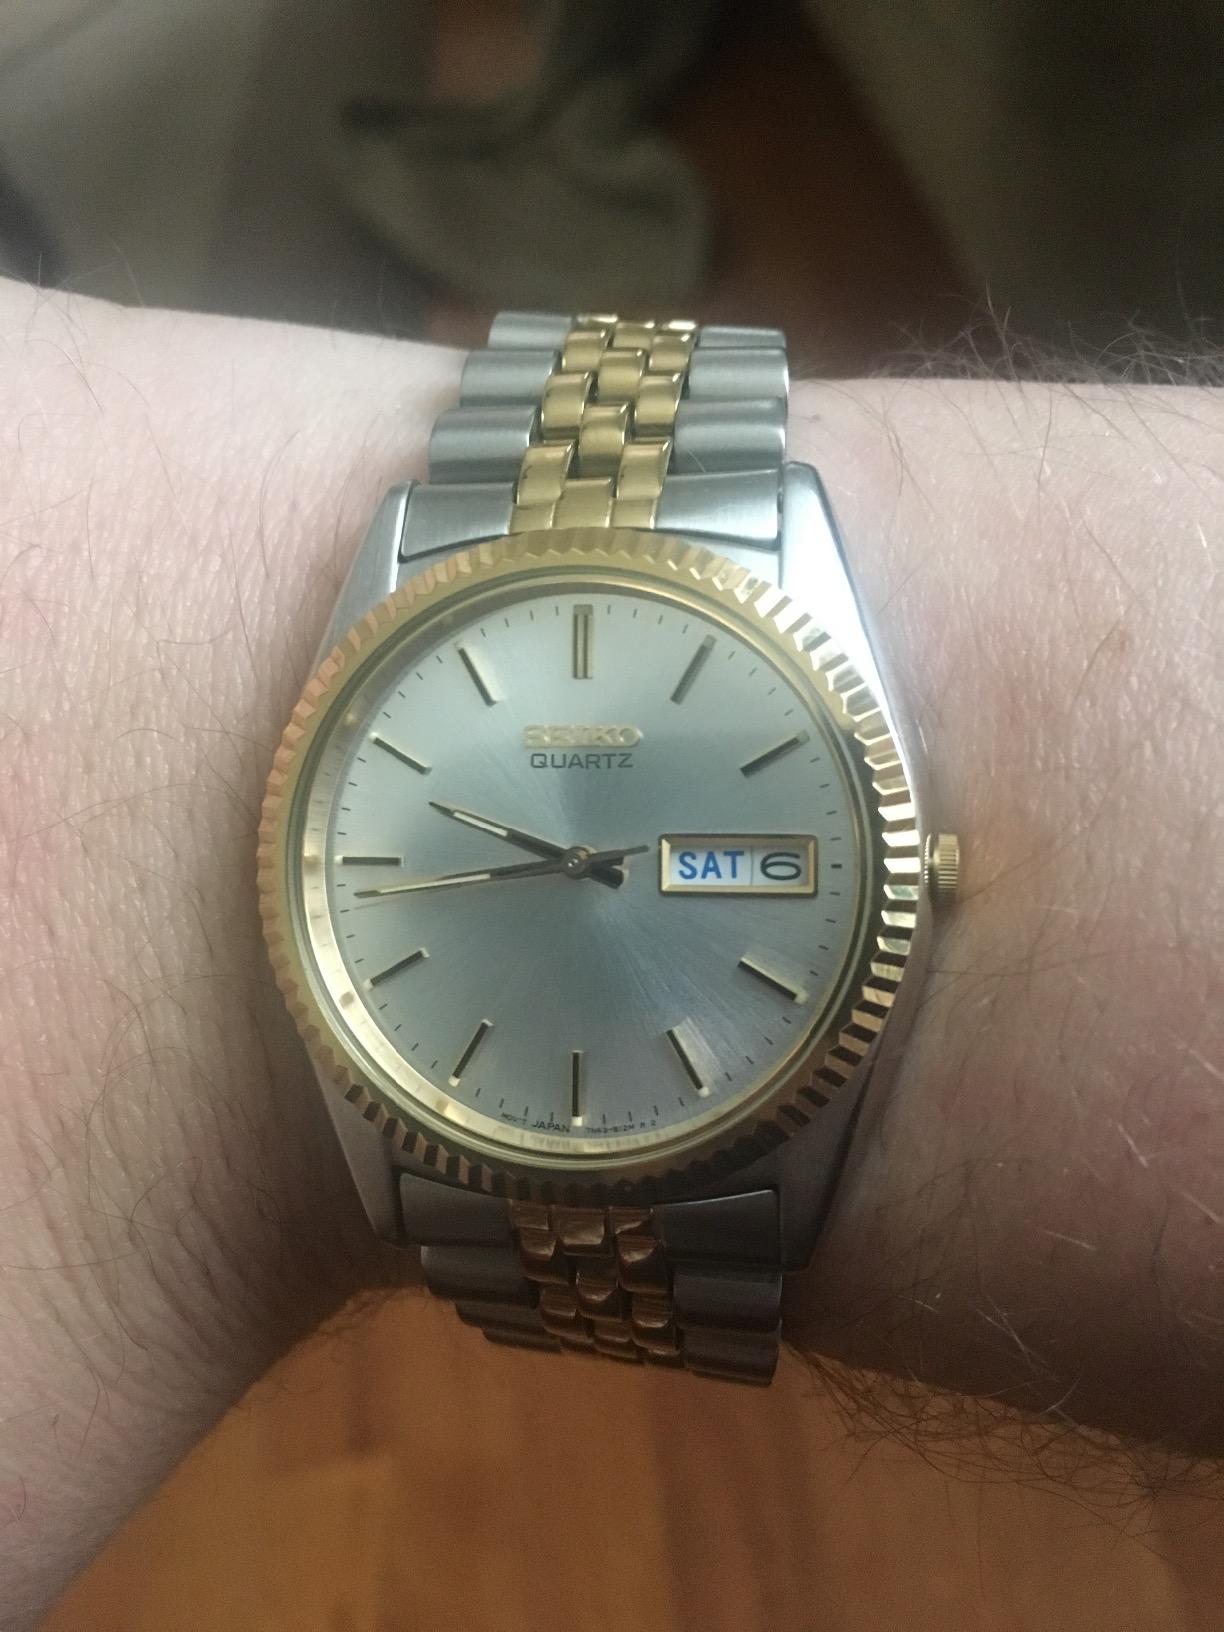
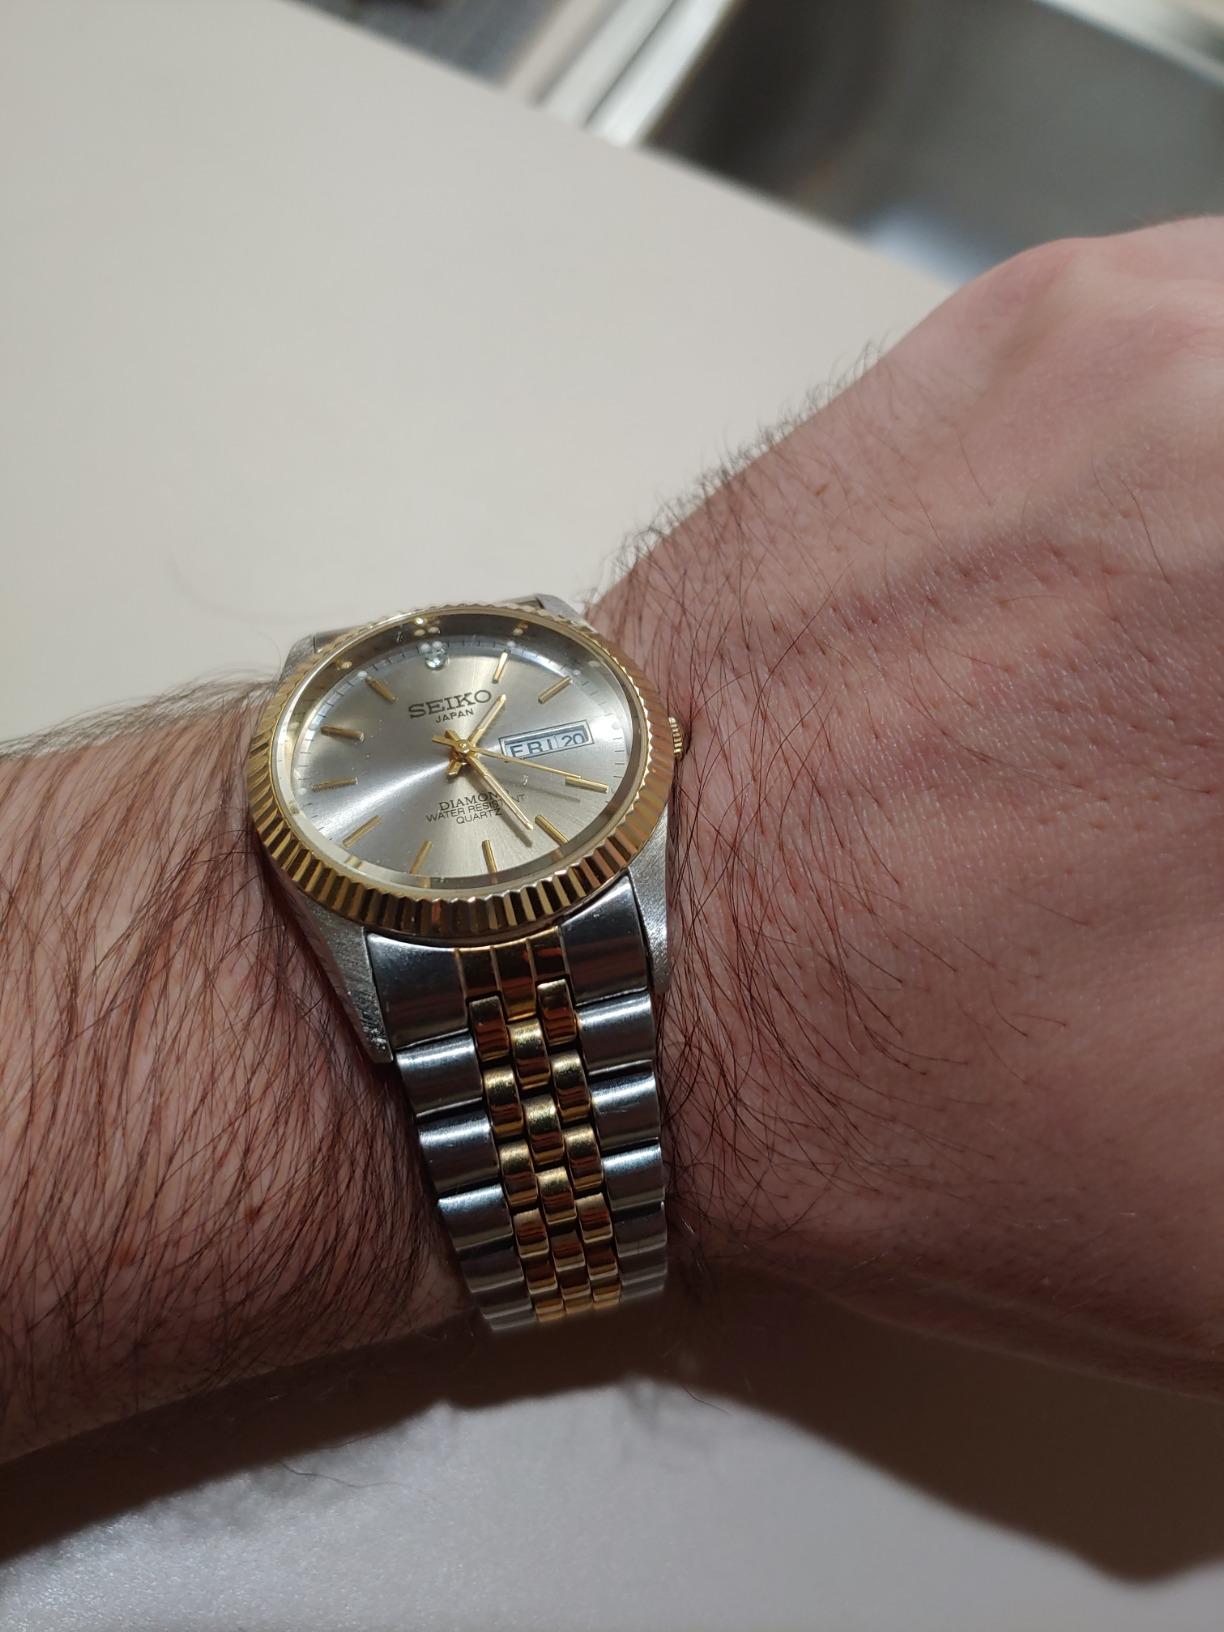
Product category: accessories_watch
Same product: yes